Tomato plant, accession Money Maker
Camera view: bottom (45 deg); turntable rotation: 210 degrees
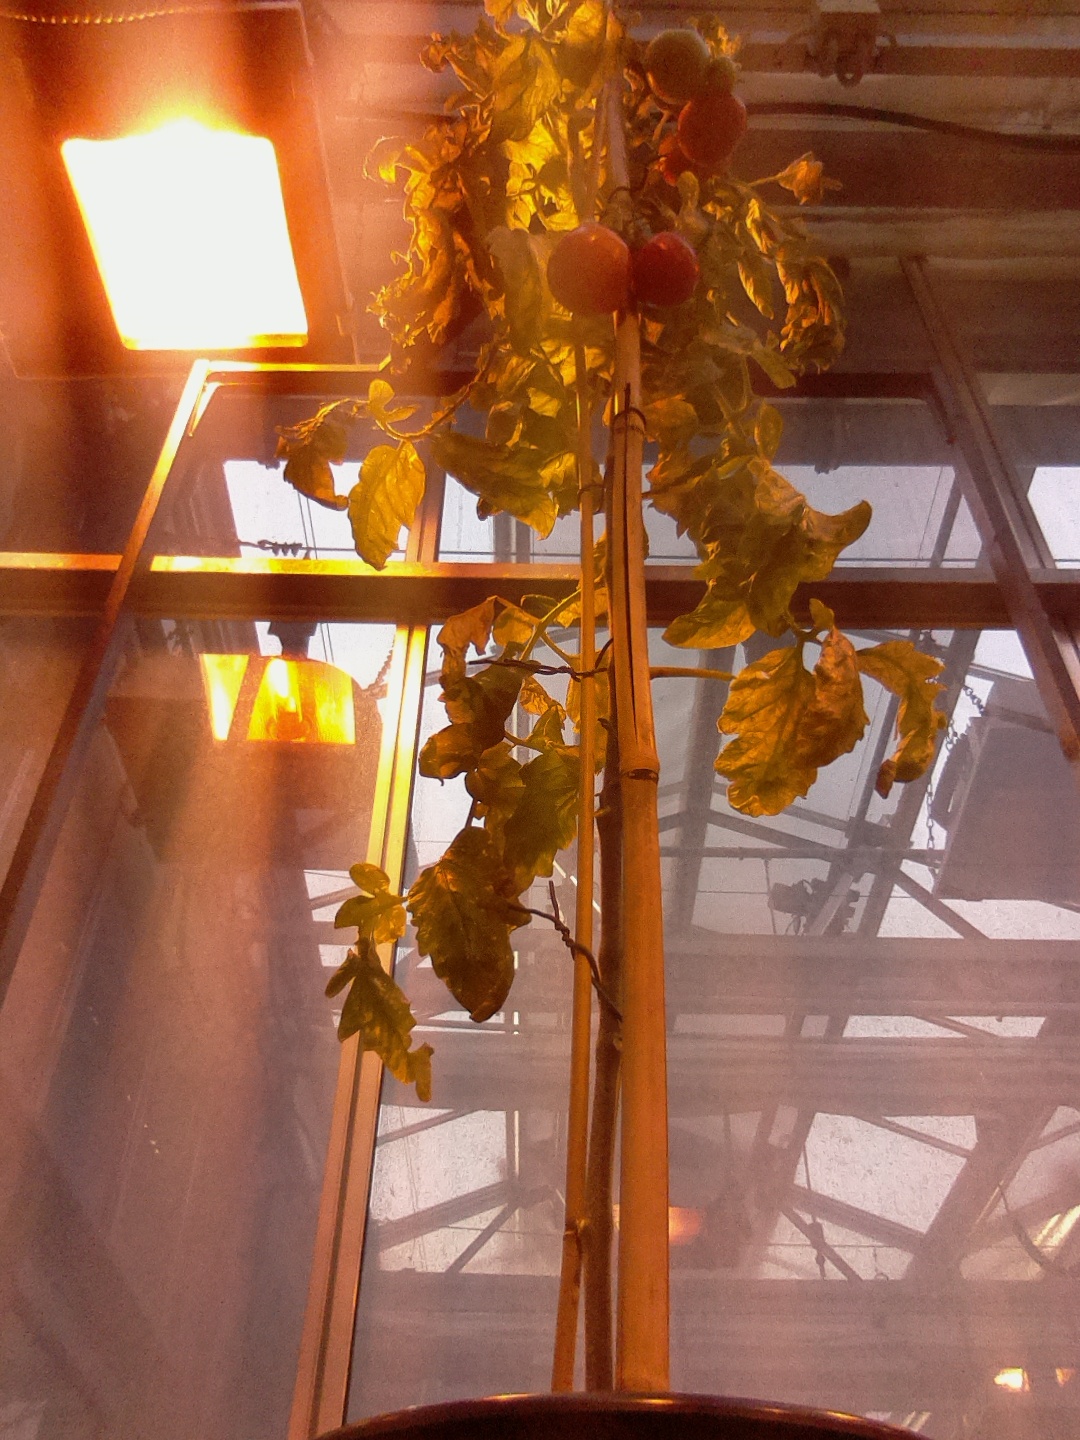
BBCH growth stage 85: 50%-60% of fruits show typical fully ripe color